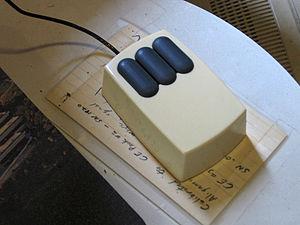
Les interfaces homme-machine ou IHM sont les moyens et outils mis en œuvre afin qu'un humain puisse contrôler et communiquer avec une machine. Les ingénieurs en ce domaine étudient la façon dont les humains interagissent avec les ordinateurs ou entre eux à l'aide d'ordinateurs, ainsi que la façon de concevoir des systèmes qui soient ergonomiques, efficaces, faciles à utiliser ou plus généralement adaptés à leur contexte d'utilisation.